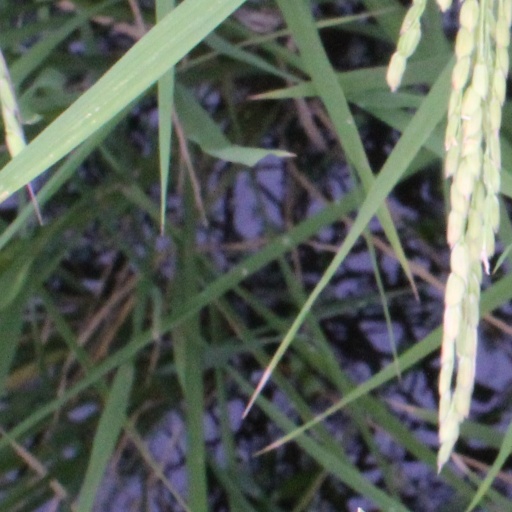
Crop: rice